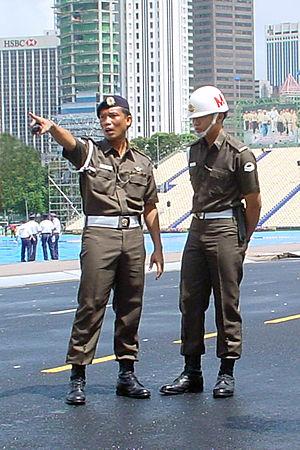
La police militaire assure la sécurité et l'application des lois au sein d'une organisation militaire. Son action se limite en général à l'organisation et ses membres.